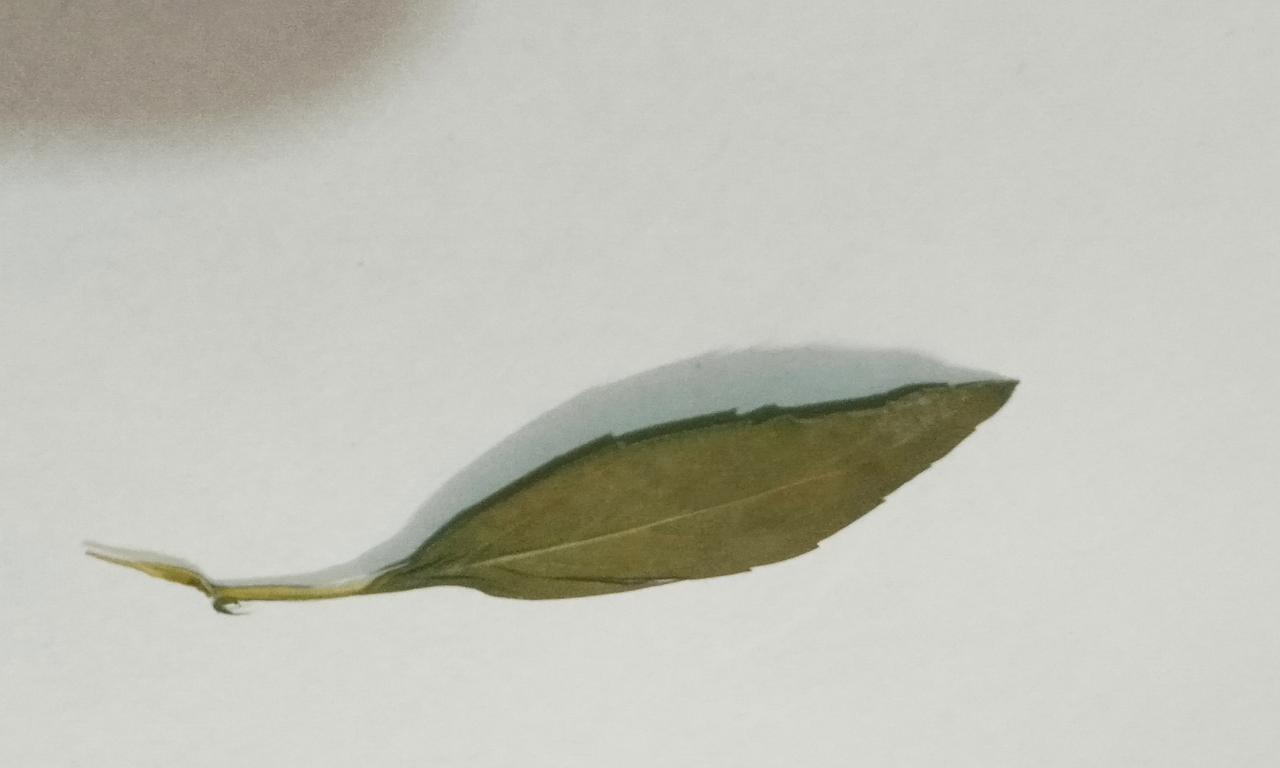
Label: Dried